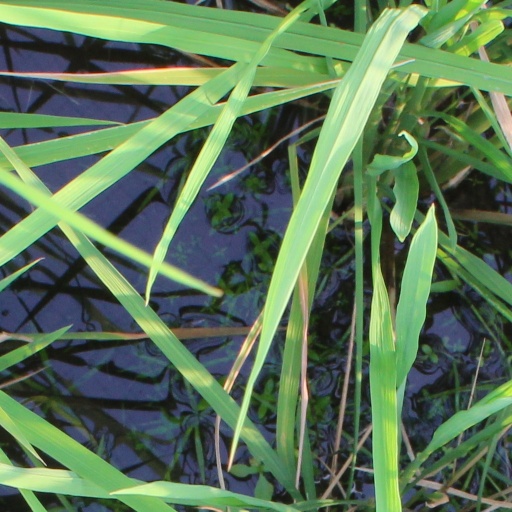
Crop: rice